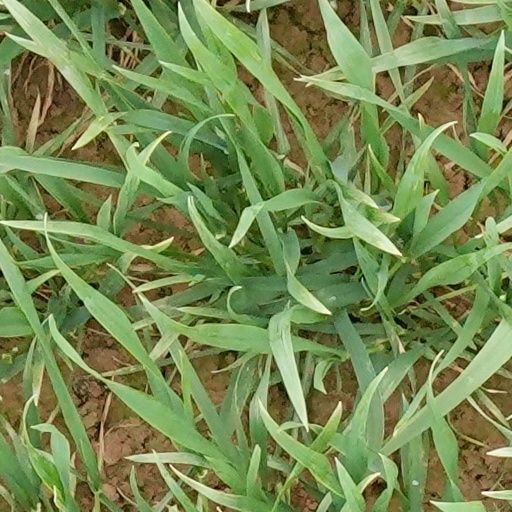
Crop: wheat